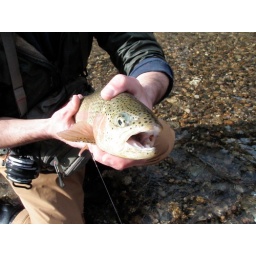
20ish incher in less than a foot of water on a #16 orange scud